Joseph F. Rigge

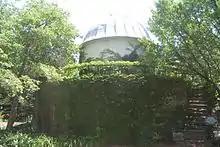
Creighton Observatory as it appeared in July 2013

The Observatory at Creighton was eventually headed by Joseph's youngest brother William Rigge from 1895 until his own death in 1927. Although dilapidated and in disrepair it is still standing on the campus of Creighton to this day.